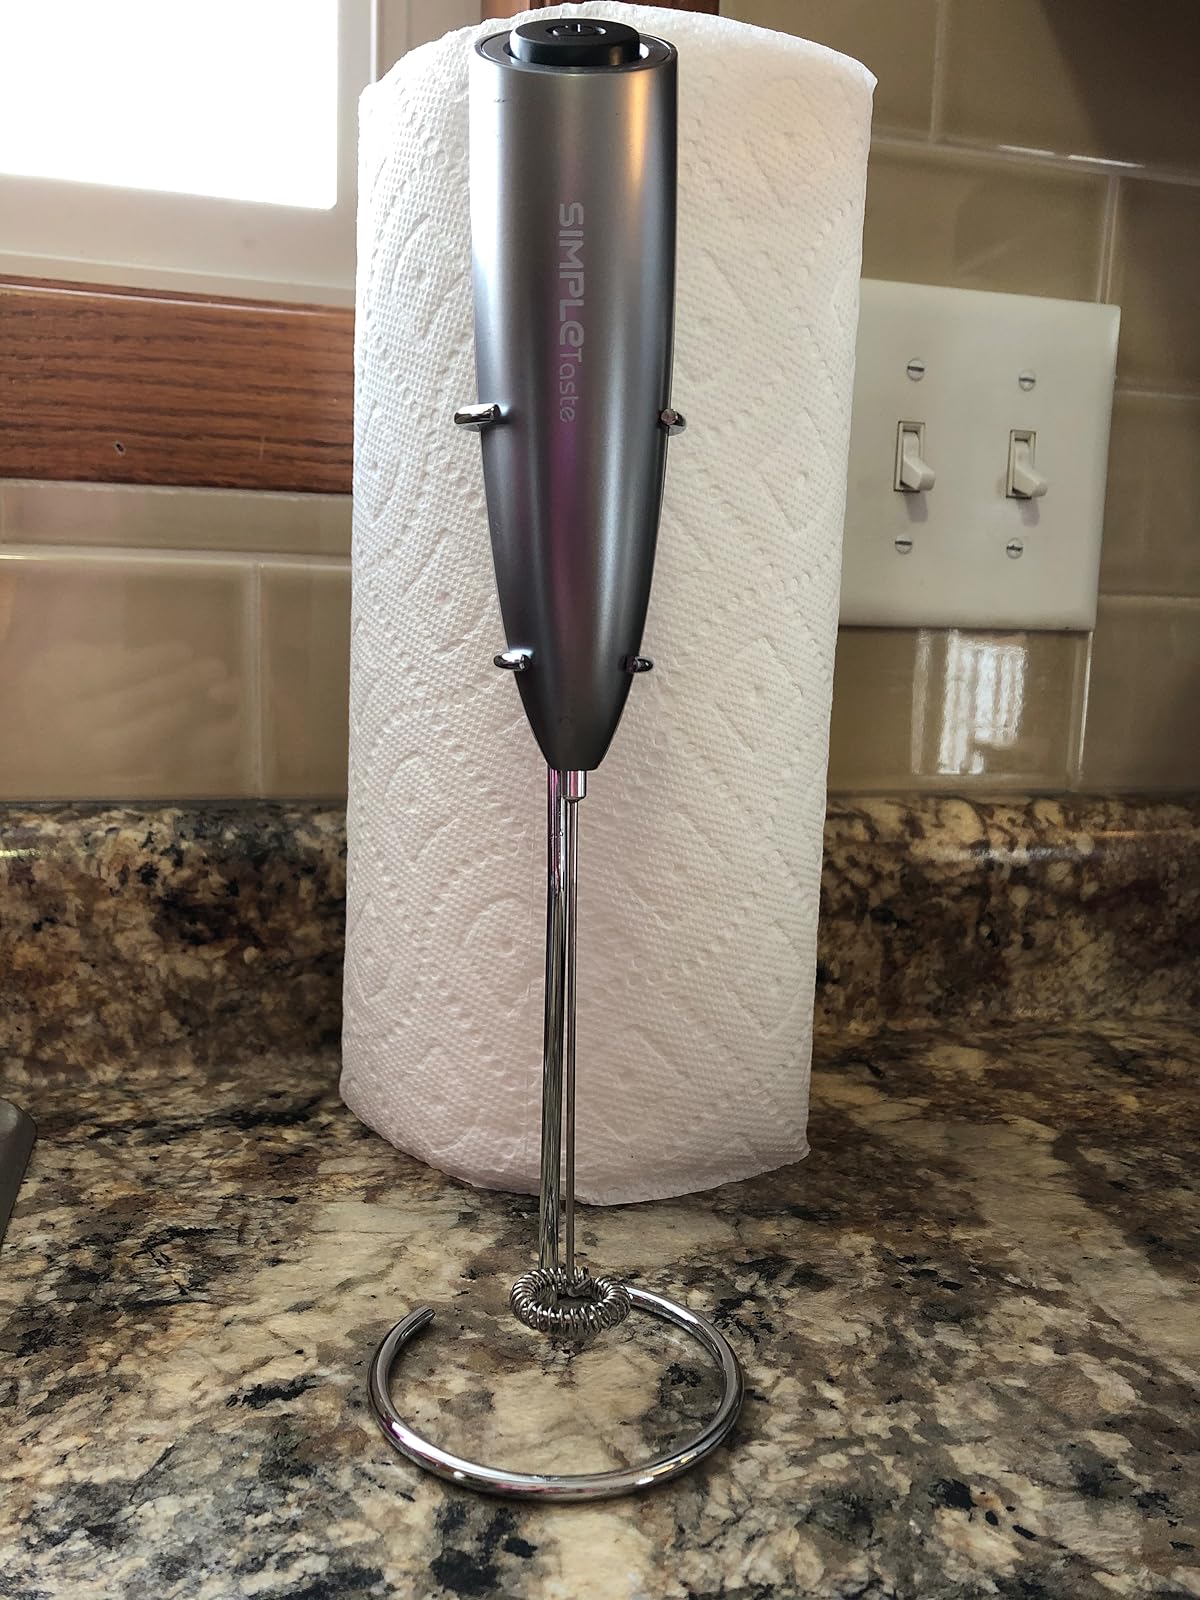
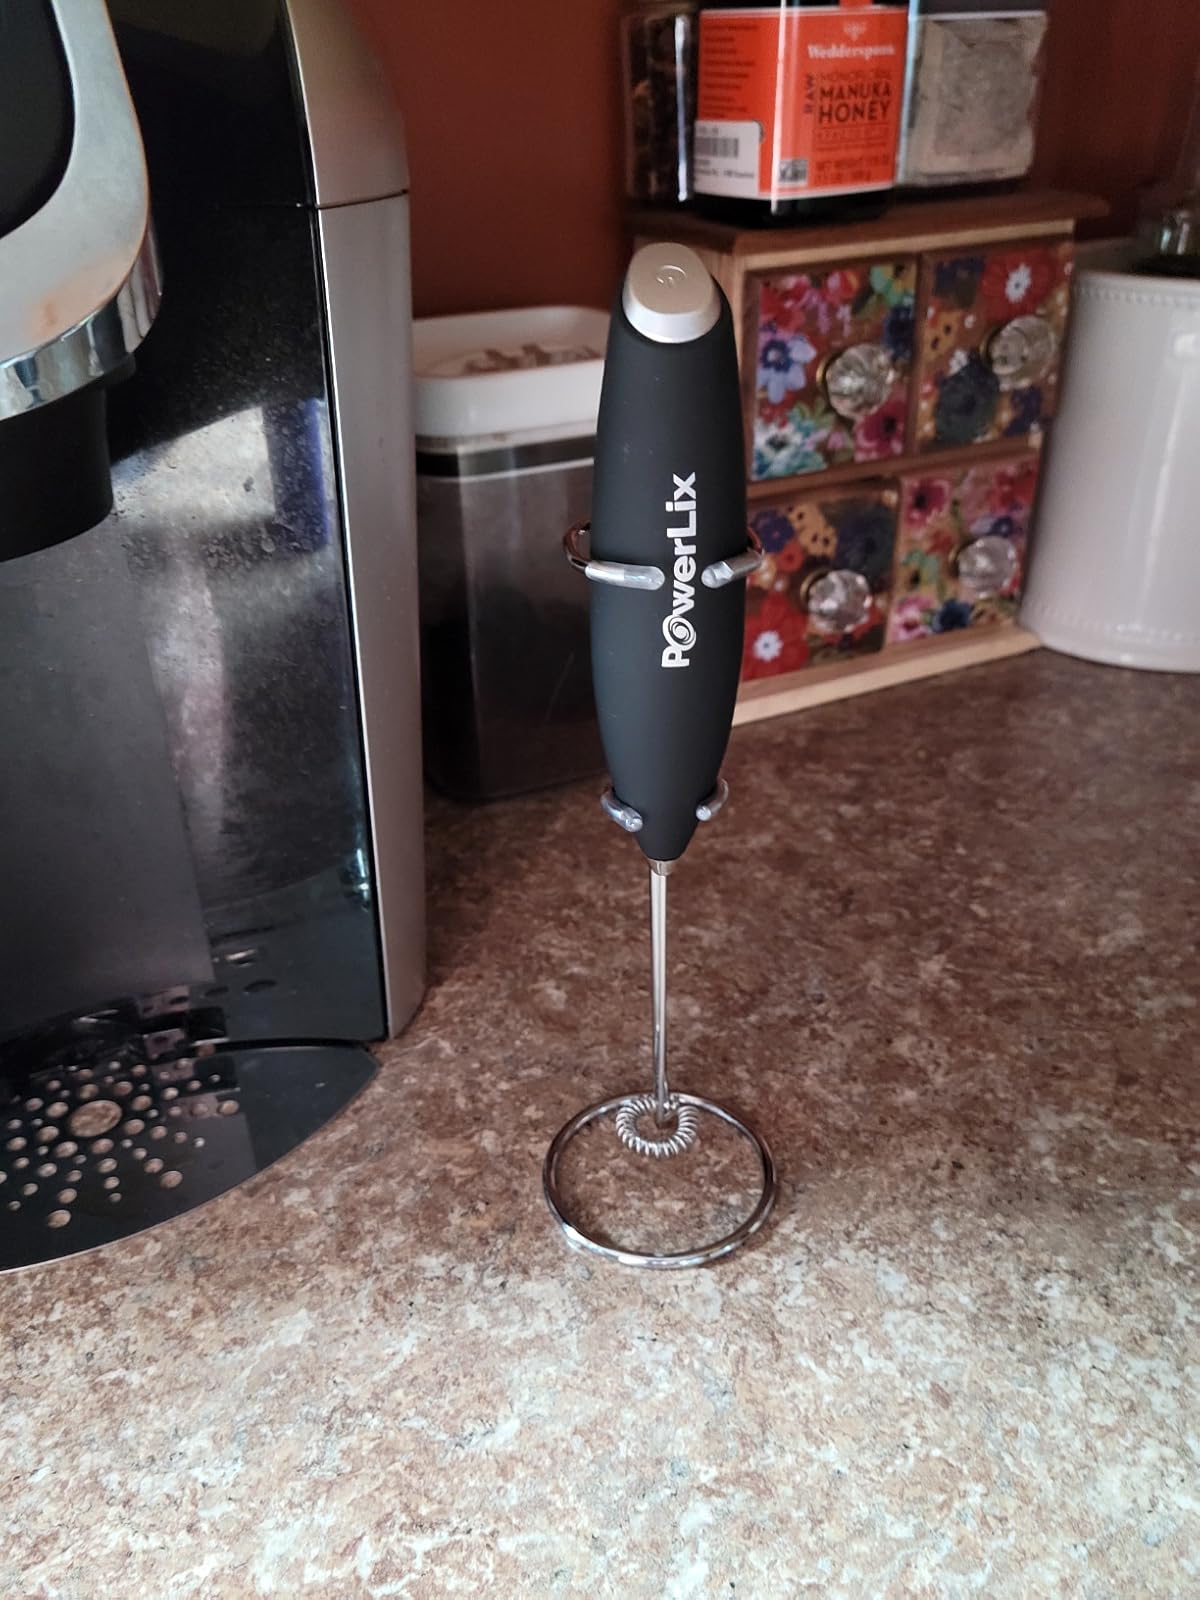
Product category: items_mixer
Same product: no